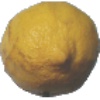
Label: lemon